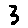
Label: 3